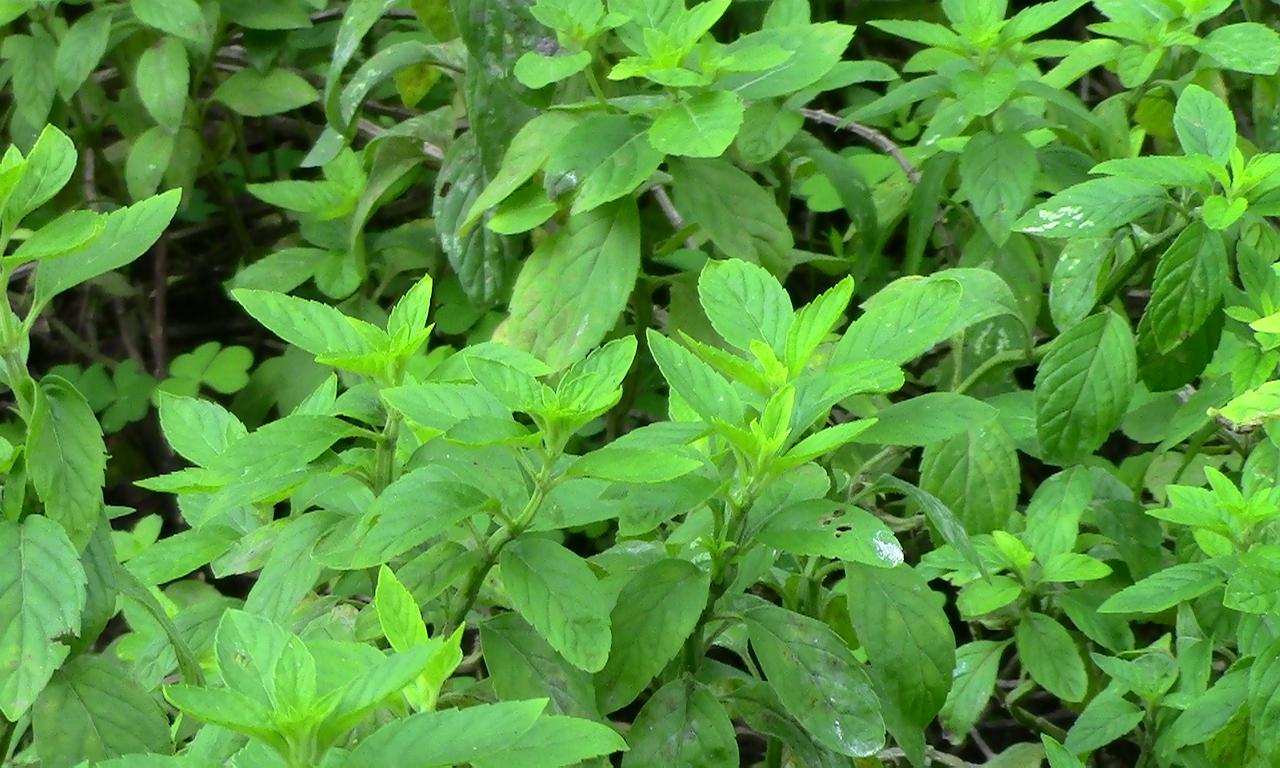
Label: Sunlight